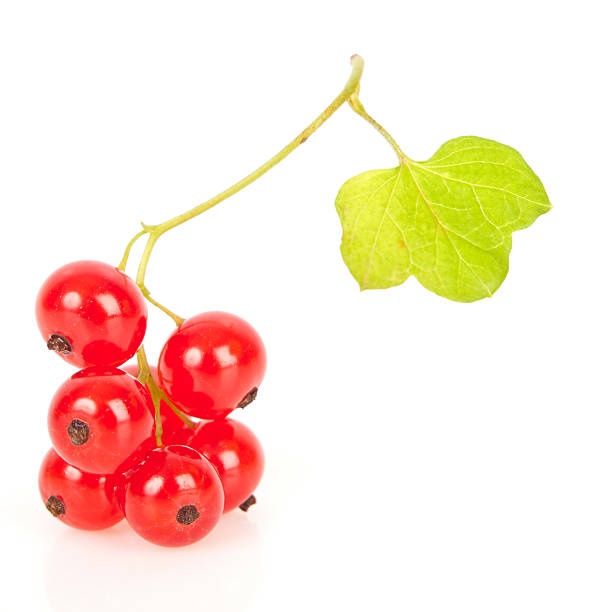
Label: redcurrant